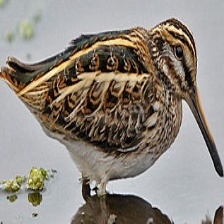
Species: JACK SNIPE
Scientific name: LYMNOCRYPTES MINIMUS